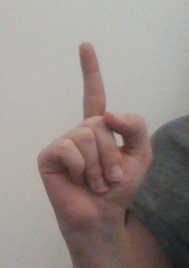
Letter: bb